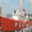
Label: ship